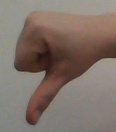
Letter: waw